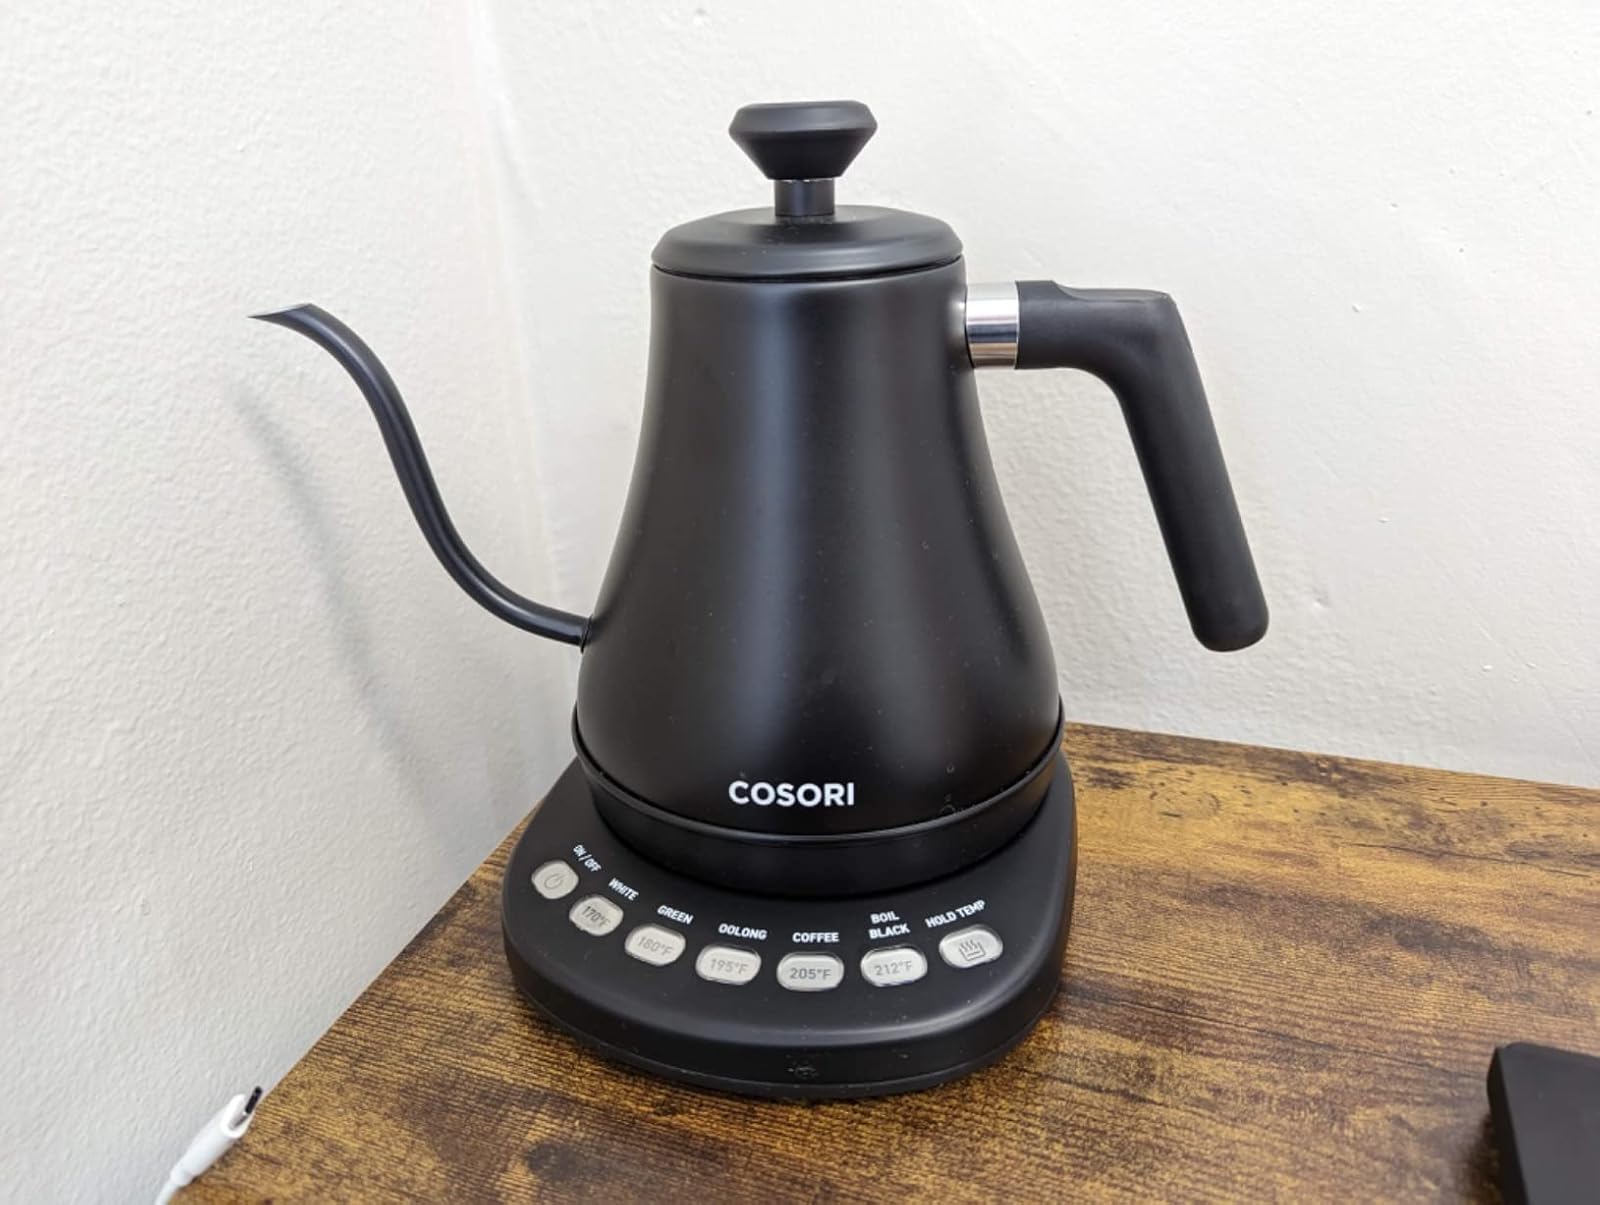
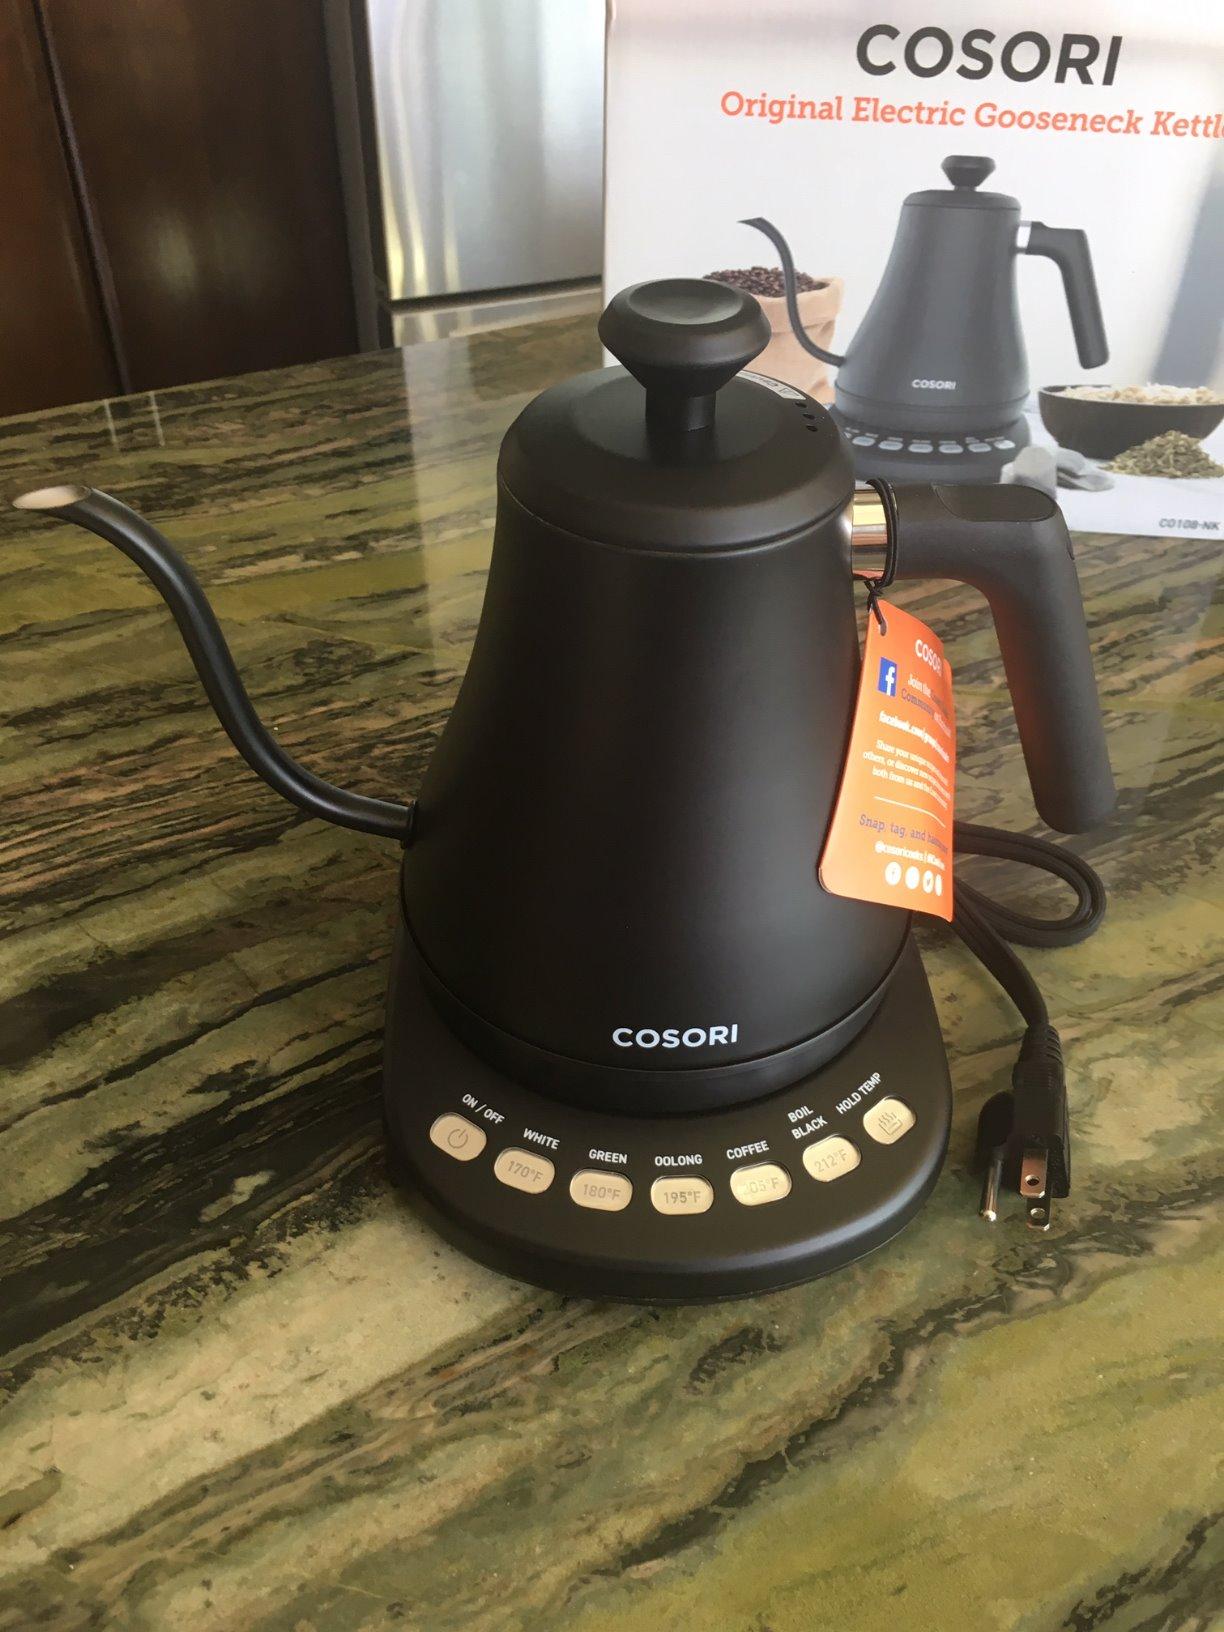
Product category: items_kettle
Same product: yes